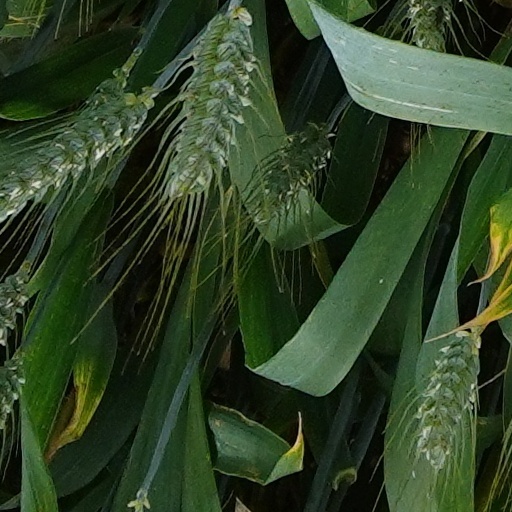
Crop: wheat